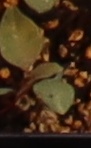
Label: Redroot Pigweed